Bordeaux Observatory

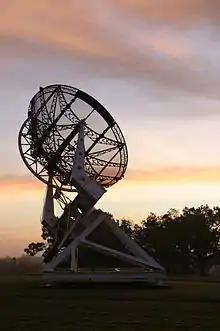
The site has many historical items, including a preserved 1940s radar dish

The Bordeaux Observatory is an astronomical observatory affiliated with the University of Bordeaux. Built in Floirac, France in 1893 its lenses were focused between +11 and +17 degrees declination. Until 1970 it had taken over 4,000 photographic plates. Bordeaux Observatory is home to a large collection of instruments and archives from well over a century of astronomical activities. Until the 2016 it was actively used until the institution moved to a new location at the university. In the French language the name is "Observatoire de Bordeaux."